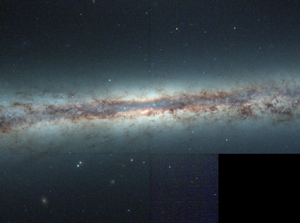
NGC 4302 est une galaxie spirale située dans la constellation de la Chevelure de Bérénice à environ 52 millions d'années-lumière. NGC 4302 a été découvert l'astronome germano-britannique William Herschel en 1784.